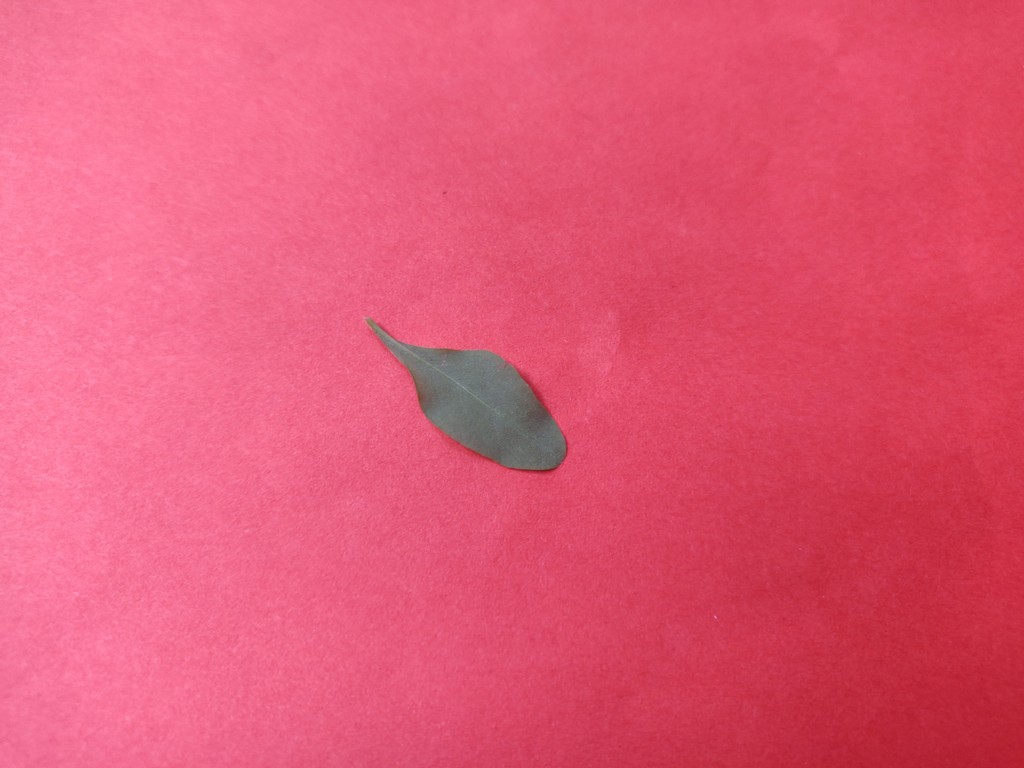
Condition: Healthy
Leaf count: single
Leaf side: back